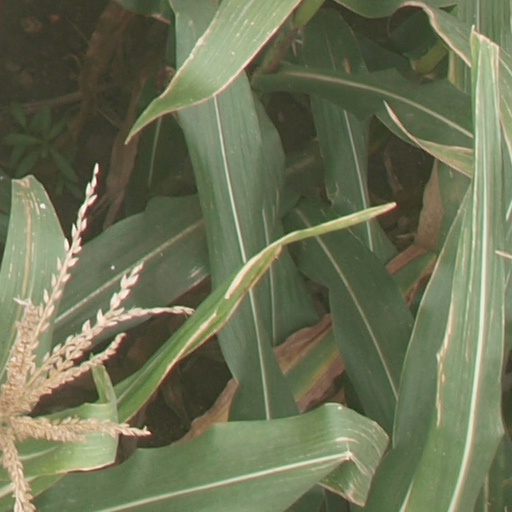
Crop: maize; corn